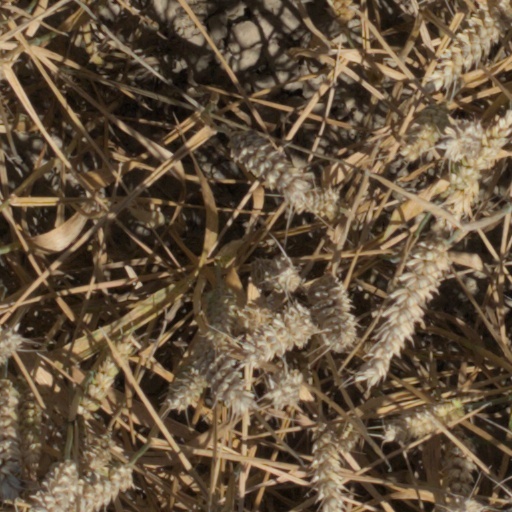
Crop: wheat